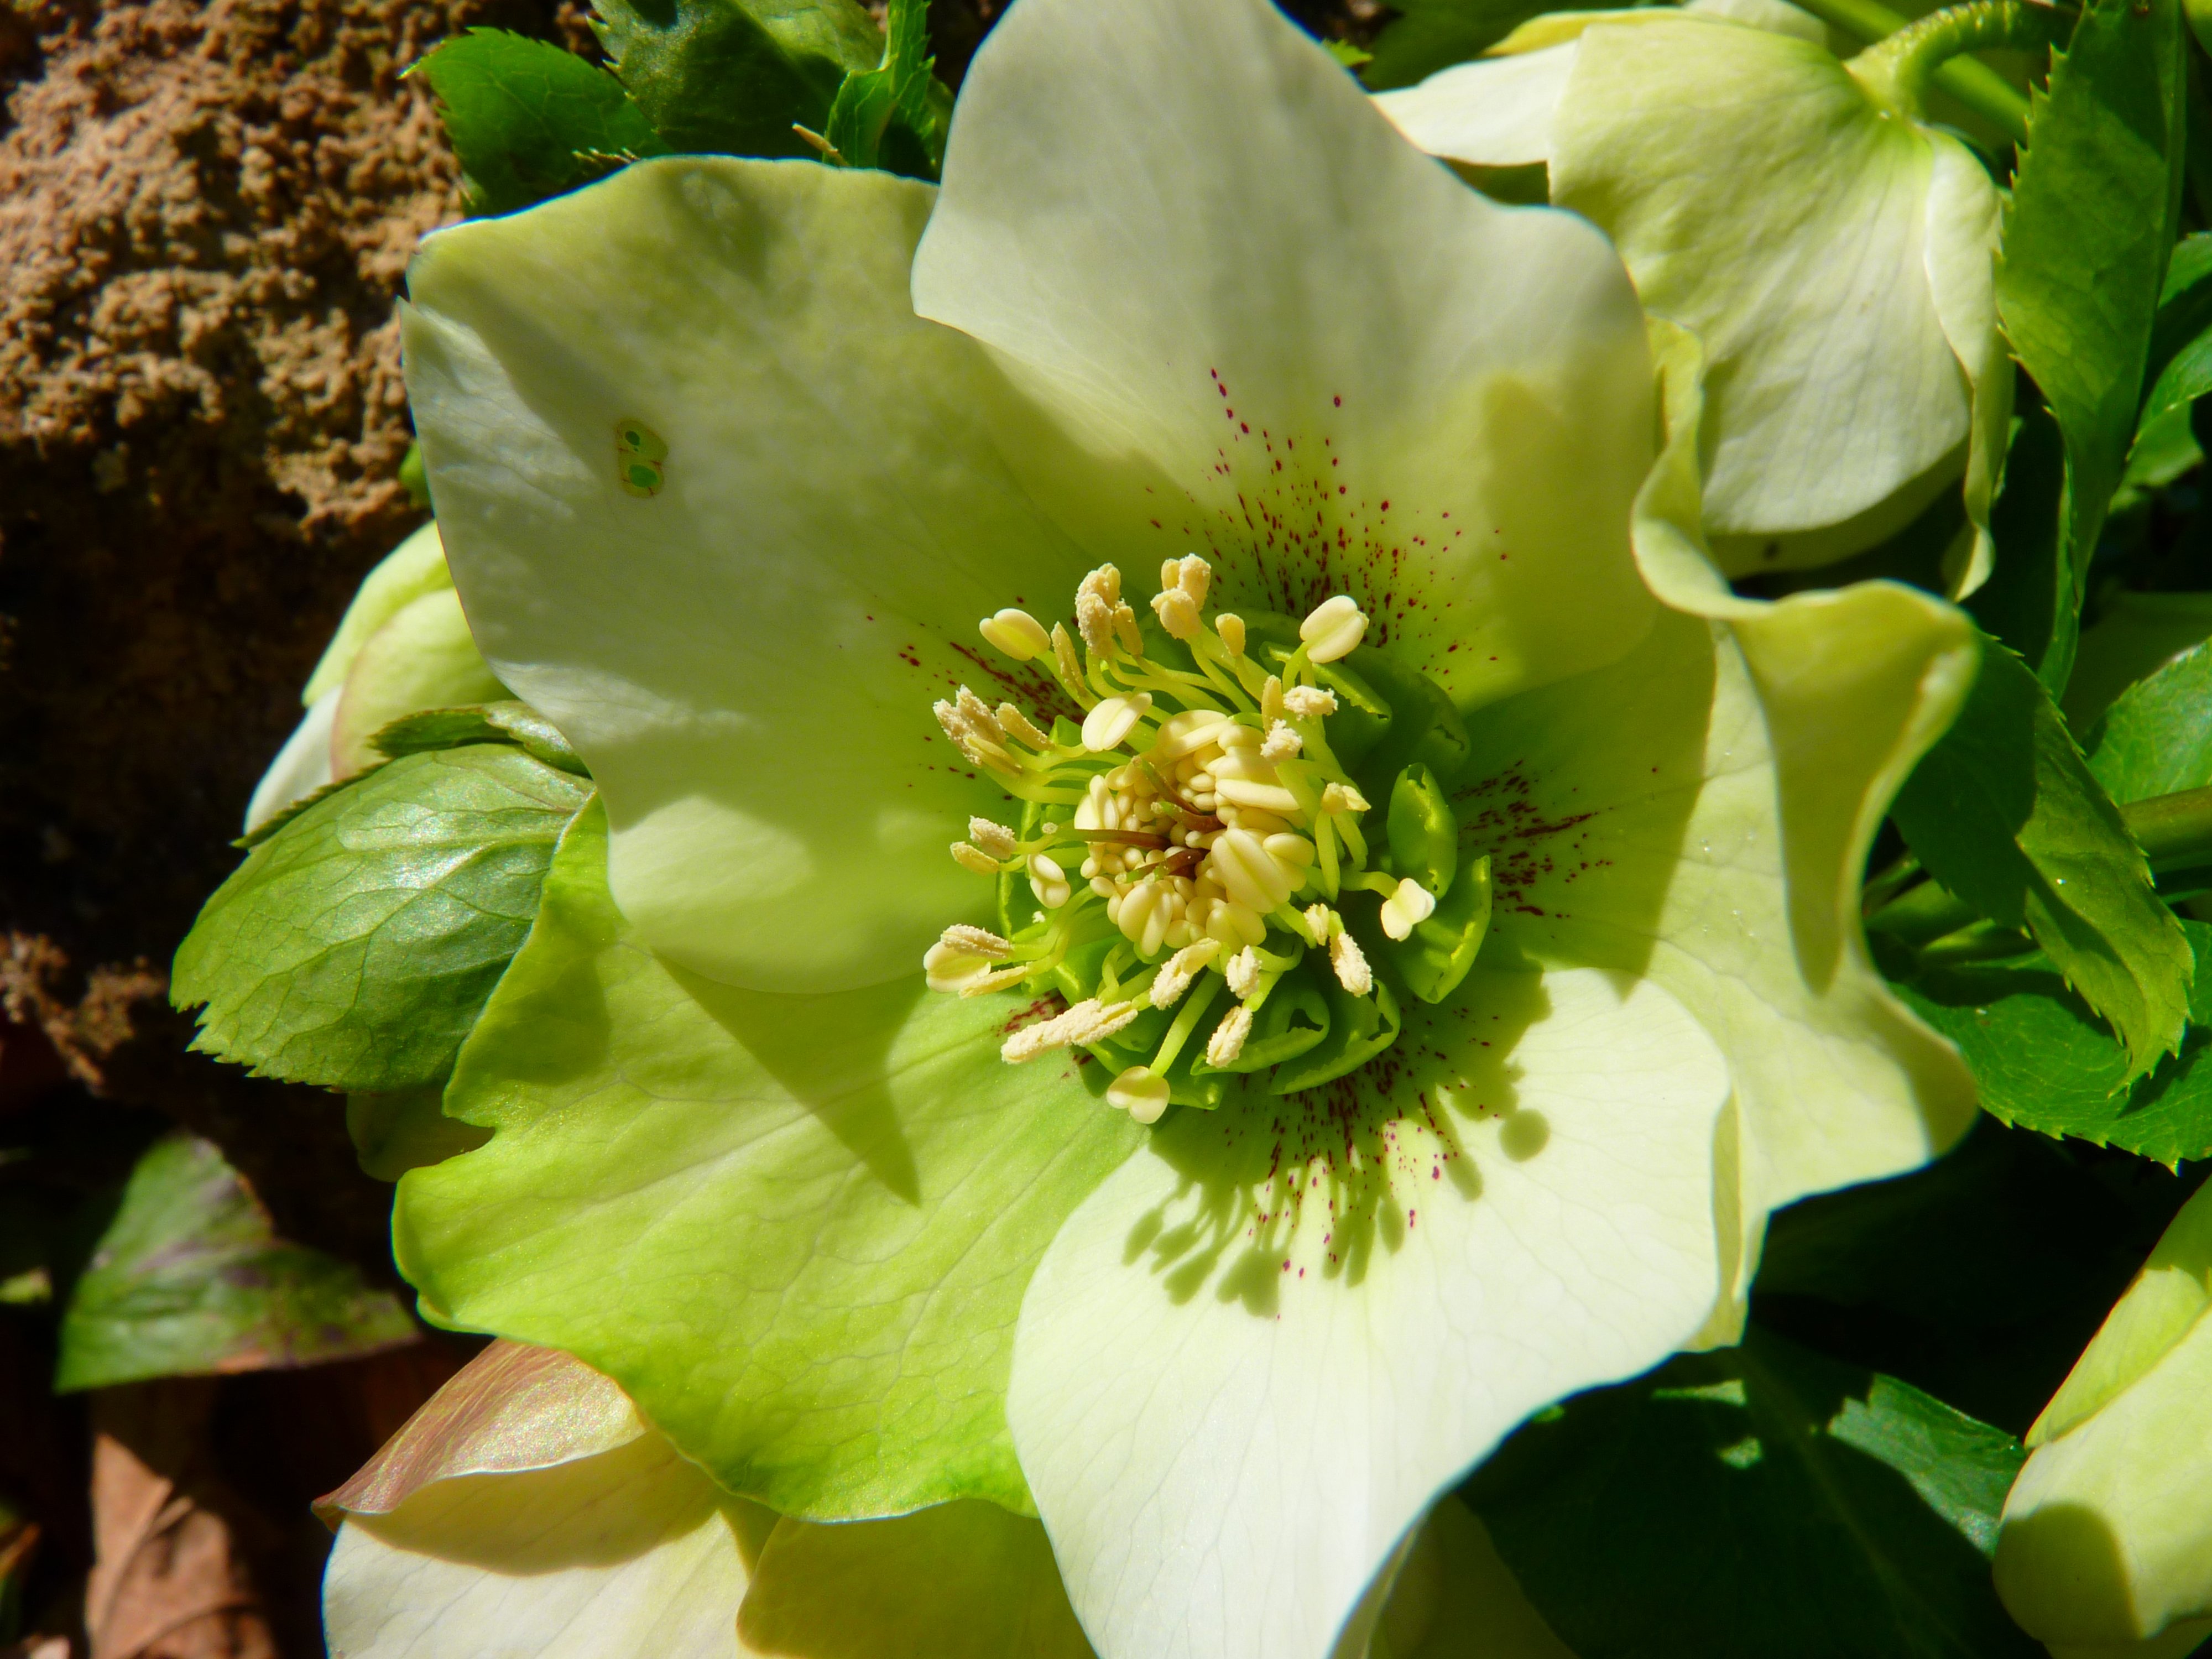
blossom, plant, flower, petal, bloom, spring, green, produce, botany, flora, wildflower, flowering plant, hellebore, land plant, prevalence rose